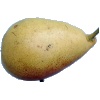
Label: Pear 2